Oscar Slater

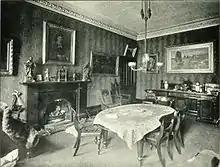
The victim's dining room and the site of the murder

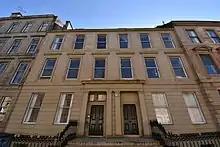
Woodlands. 49 West Princes Street. Marion Gilchrist's house. 2020.

In December 1908, Marion Gilchrist, aged 83 years, was beaten to death in a robbery at West Princes Street, Glasgow, after her maid, Helen Lambie, had popped out for ten minutes. Although she had jewellery worth £3,000 hidden in her wardrobe, the robber, who was disturbed by a neighbour, had rifled through Mrs. Gilchrist's personal papers and taken only a brooch. Slater left for New York five days after the murder and came under suspicion, as apparently before the murder, a caller to Gilchrist's house had been looking for someone called "Anderson", and Slater had coincidentally previously been seen trying to sell a pawn ticket for a brooch.